Sonnerie pour réveiller le bon gros Roi des Singes

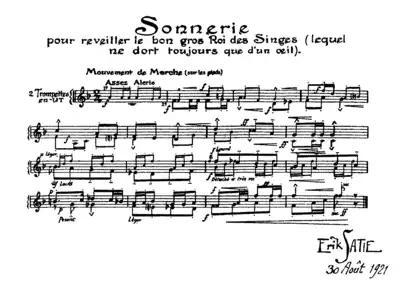
Facsimile of Satie's autograph manuscript

The "Sonnerie" was commissioned by the new British periodical "Fanfare: A Musical Causerie", edited by musicologist Leigh Vaughan Henry (1889-1958). Although it ran for only seven biweekly numbers (October 1, 1921 - January 1, 1922), it covered a wide range of contemporary musical subjects, from indigenous African to Russian avant-garde. Best known was its namesake feature of publishing original fanfares by noteworthy composers in each issue; Manuel de Falla, Granville Bantock, Arnold Bax, Sergei Prokofiev, Havergal Brian, Arthur Bliss, and Francis Poulenc were among those who contributed.